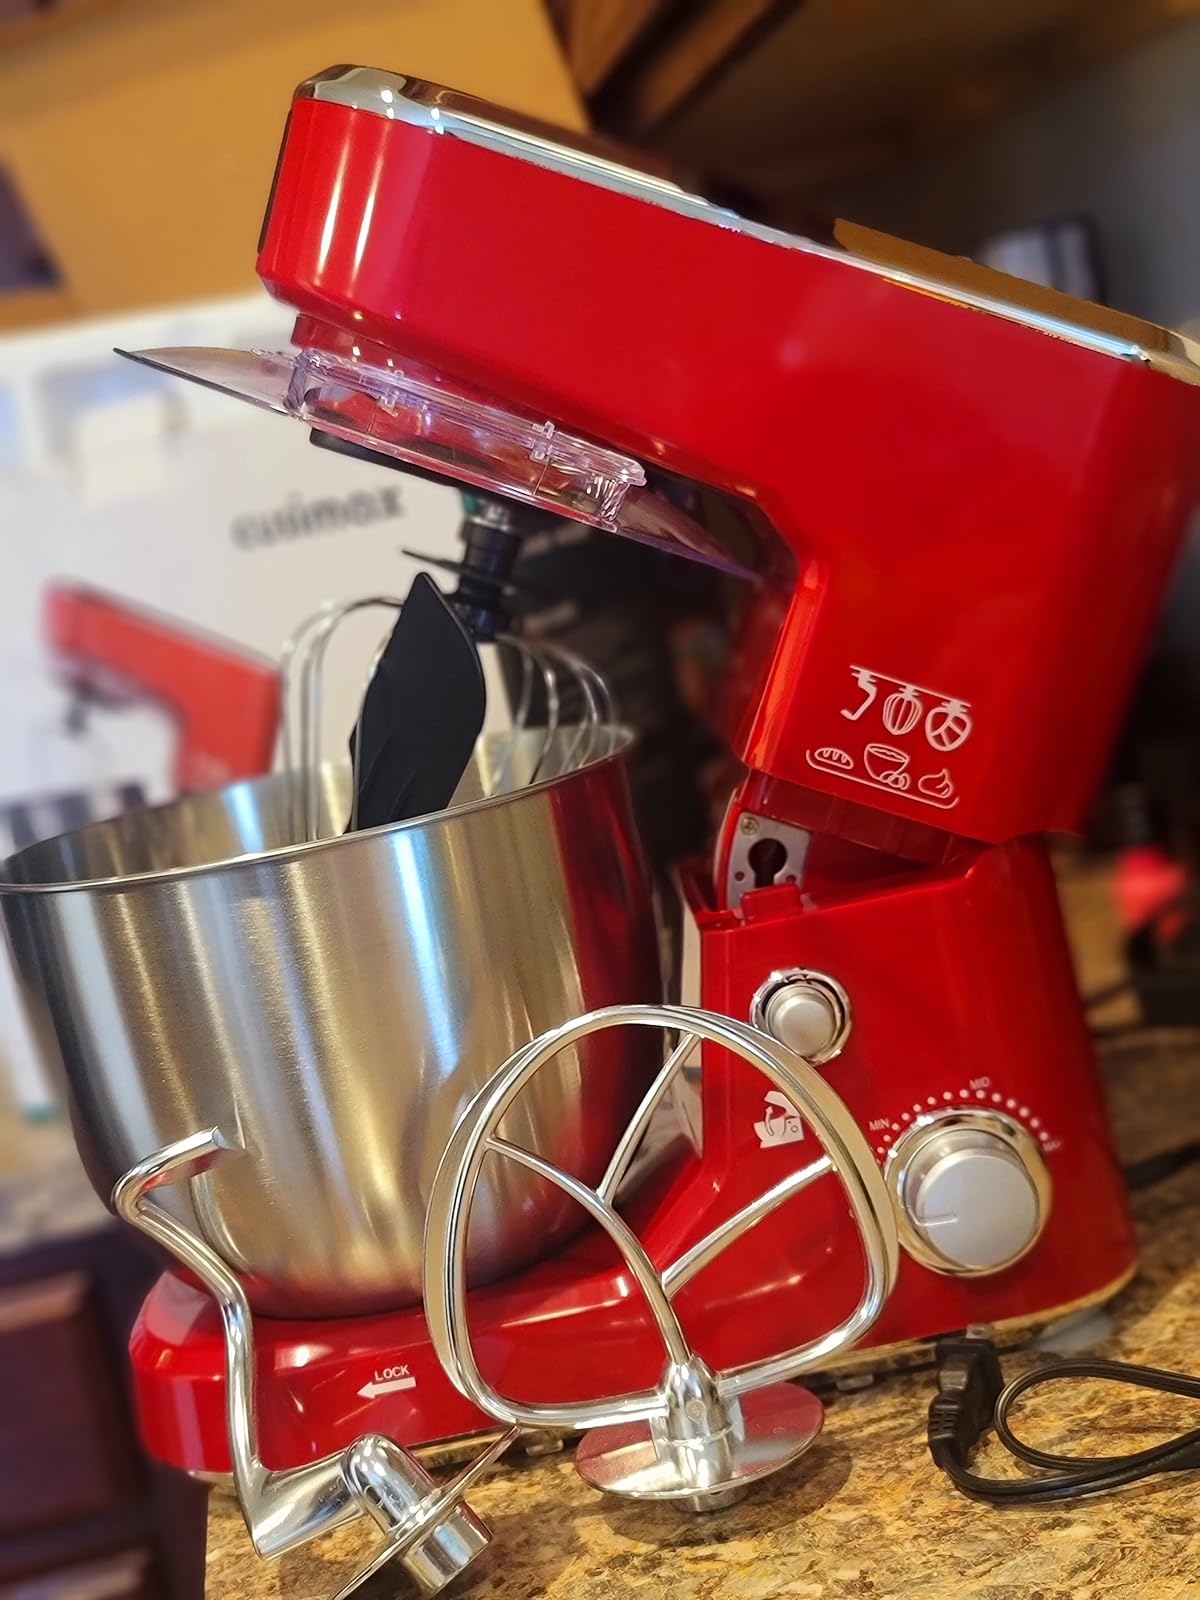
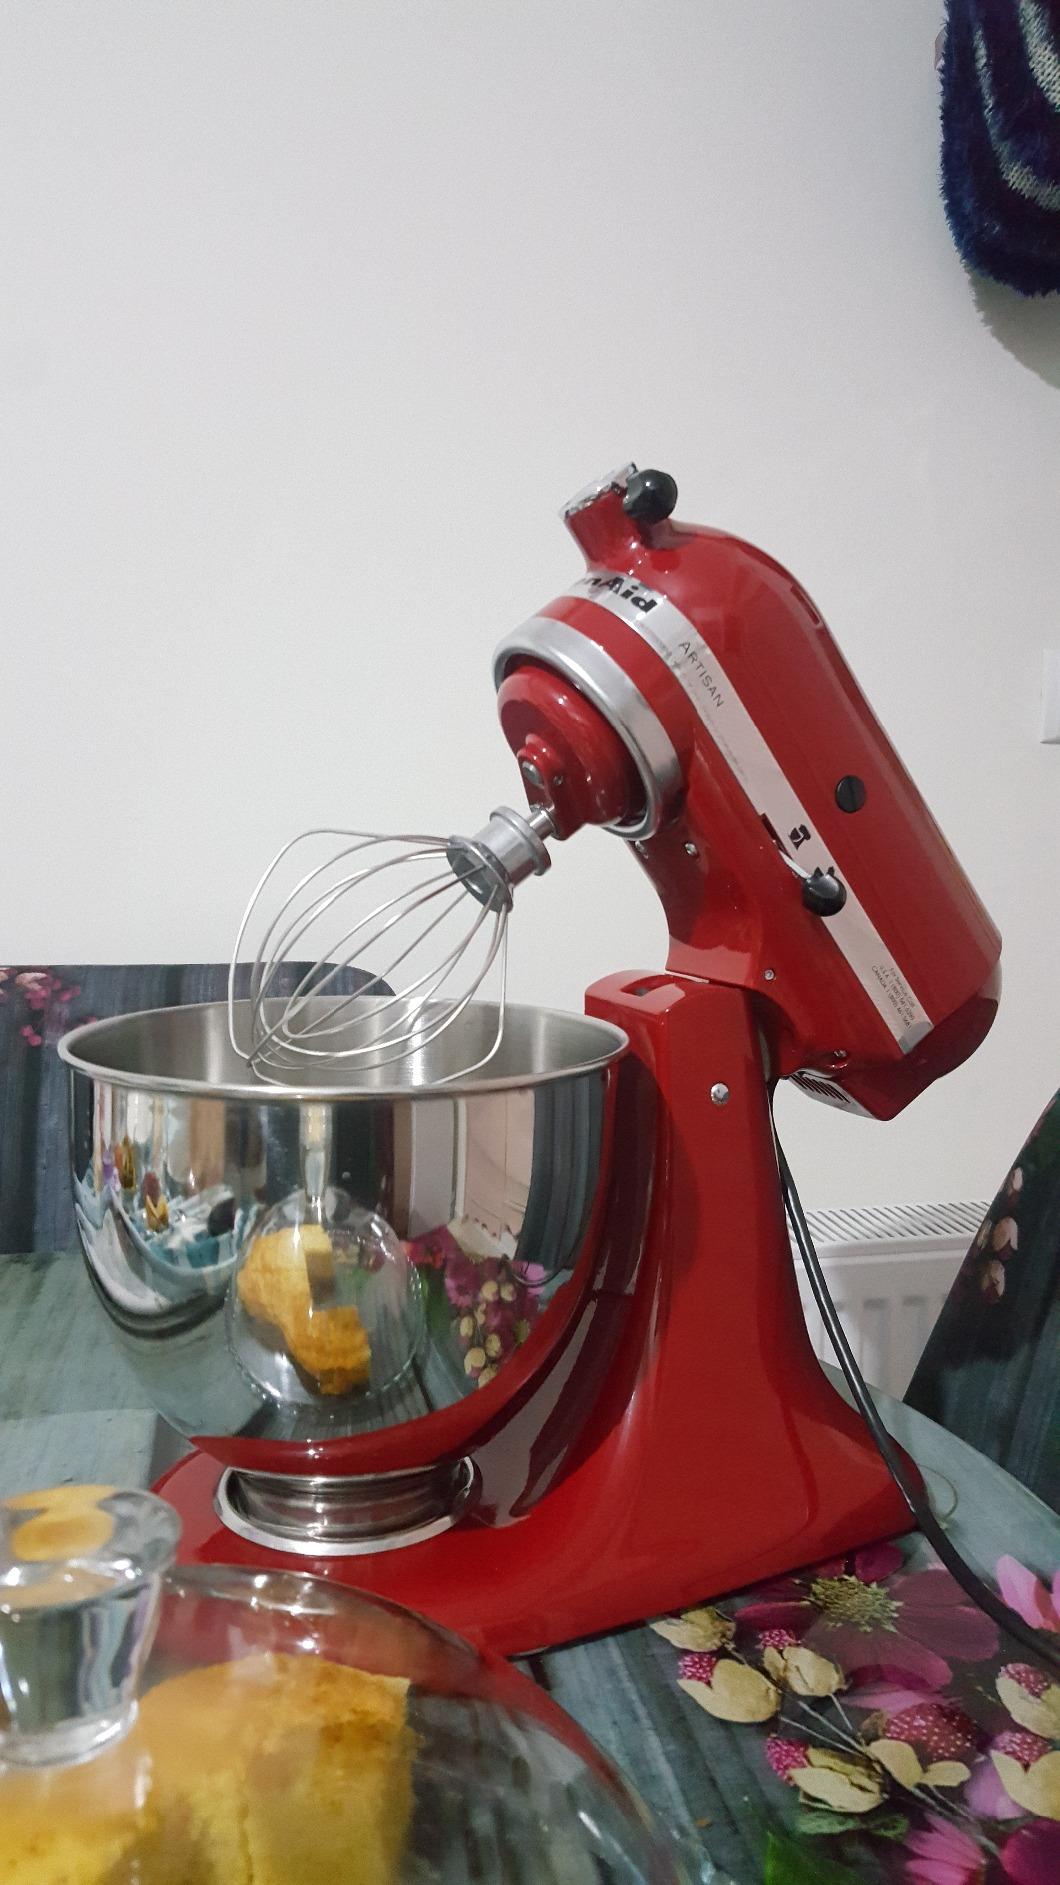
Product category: items_mixer
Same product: no